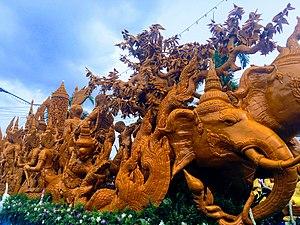
La Thaïlande, en forme longue le royaume de Thaïlande, est un pays d’Asie du Sud-Est. Avant 1939, il s’appelait le royaume de Siam. Il est bordé au sud-ouest et au nord-ouest par la Birmanie, au sud par la Malaisie, au sud-est par le Cambodge et au nord-est par le Laos. Sa capitale est Bangkok. La langue officielle est le thaï et la monnaie le baht. C’est une monarchie constitutionnelle depuis 1932 dans laquelle le roi est officiellement le chef de l'État, chef des Forces armées, partisan de la religion bouddhiste et défenseur de toutes les confessions. Sur un plan politique, la Thaïlande a connu 19 coups d'État tentés ou réussis par l'armée depuis 1932, le dernier en date ayant eu lieu le 22 mai 2014. Depuis 1946, plusieurs générations de Thaïlandais n'ont connu qu'un souverain, Bhumibol Adulyadej, dont le règne a duré soixante-dix ans, jusqu'à sa mort le 13 octobre 2016. Son fils Vajiralongkorn lui a succédé le 1ᵉʳ décembre 2016. Il est le 10ᵉ souverain de la dynastie Chakri qui règne depuis 1782.